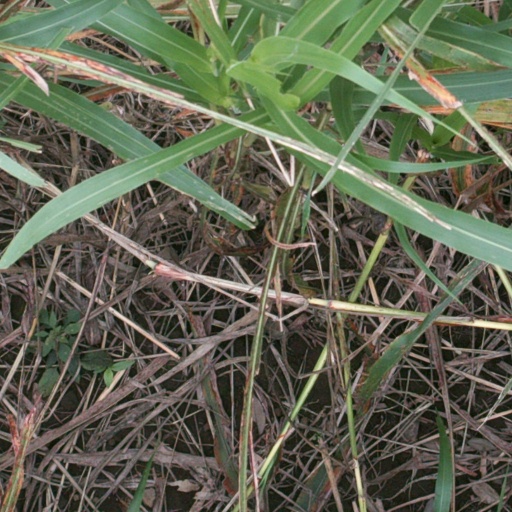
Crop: sorghum